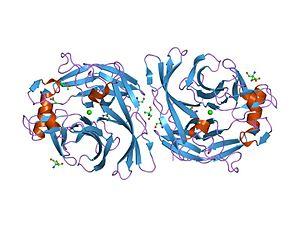
L'apyrase est une hydrolase qui catalyse les réactions :